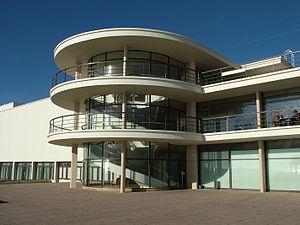
Bexhill-on-Sea est une ville au sud-est de l'Angleterre, dans le Sussex de l'Est, dans le district de Rother.